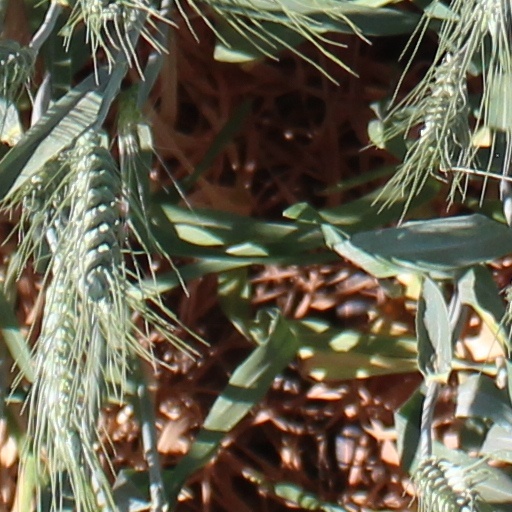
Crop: wheat